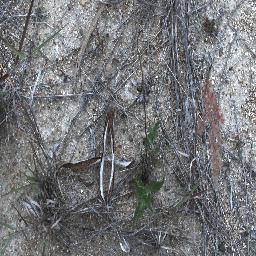
Label: siam_weed